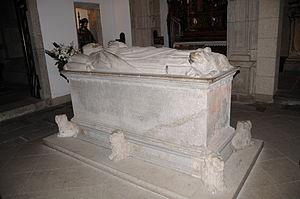
Cet article recense les monuments nationaux du district de Braga, au Portugal.